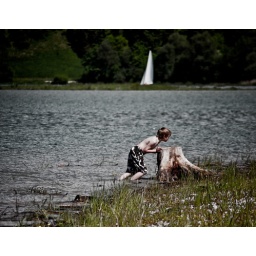
Boy trying to move a tree stump in a lake in Germany